Question: What are the people doing?
Tambaya: Me mutanen sukeyi?
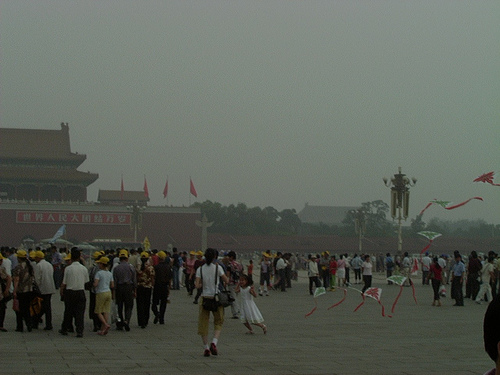
Answer: Walking.
Amsa: Tafiya.